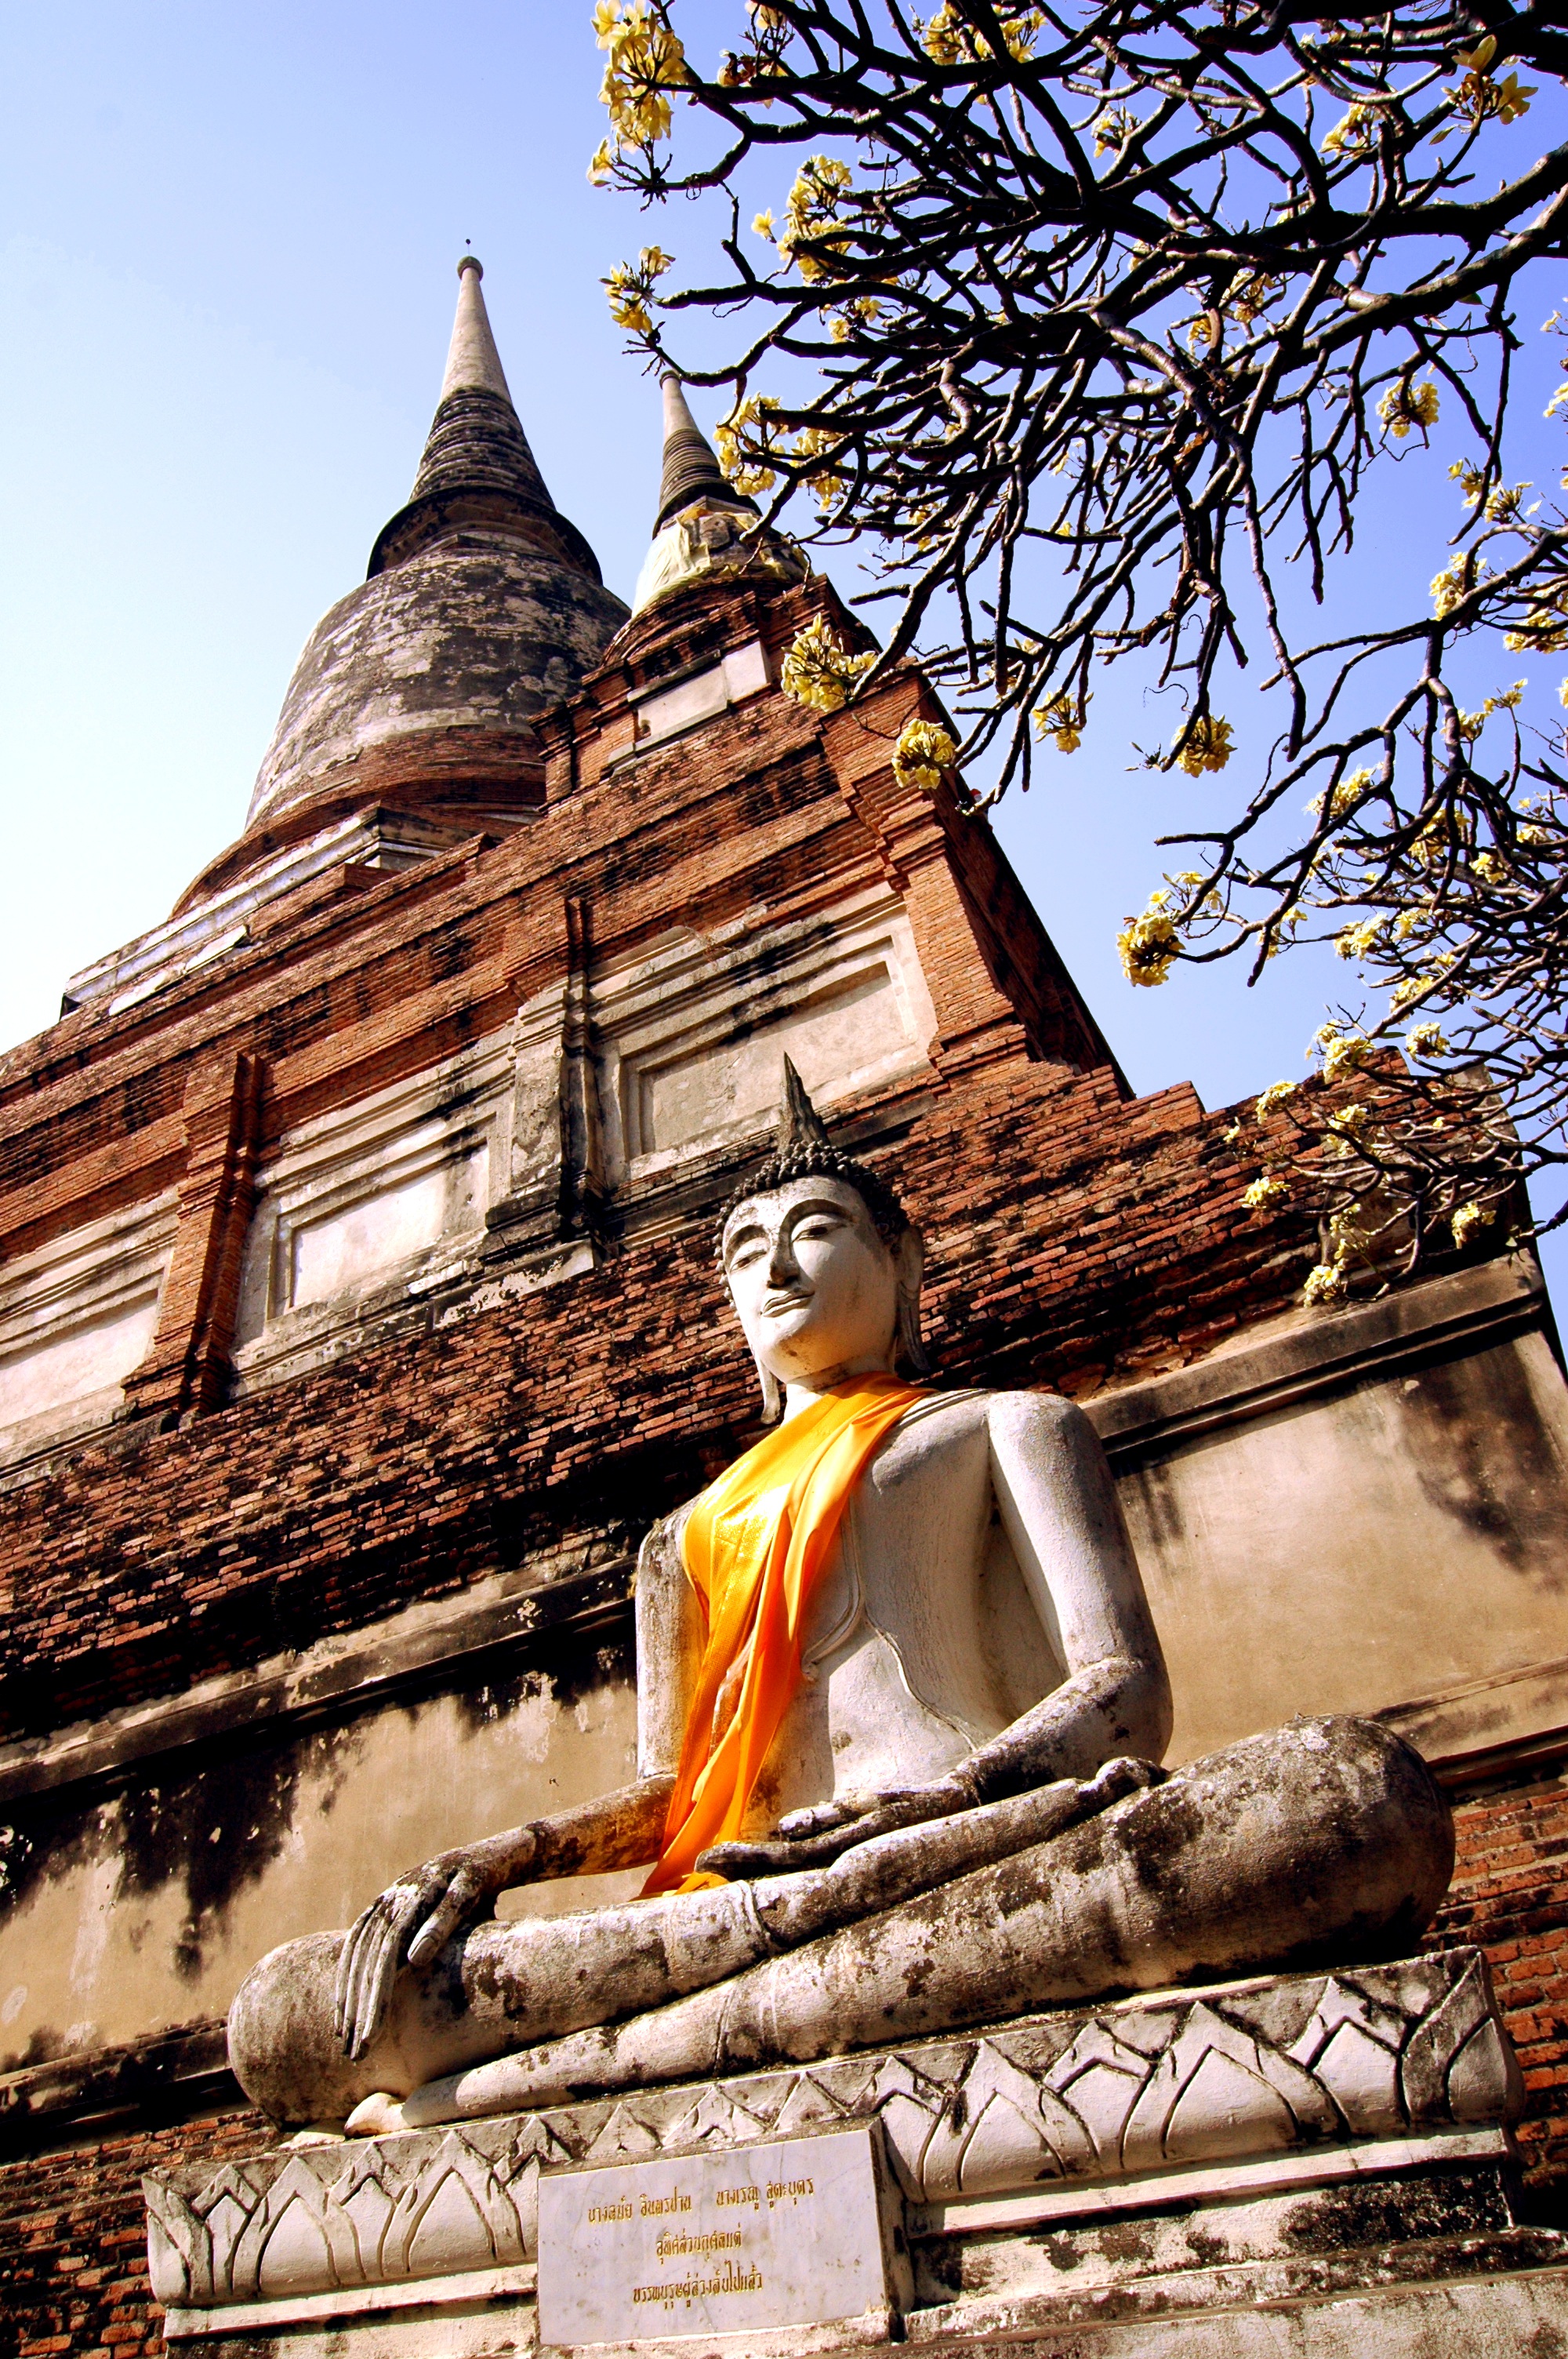
architecture, old, monument, travel, asian, statue, buddhist, buddhism, religion, asia, landmark, tourism, place of worship, thailand, religious, temple, shrine, buddha, culture, history, bangkok, thai, pagoda, wat, east, hindu temple, ancient history